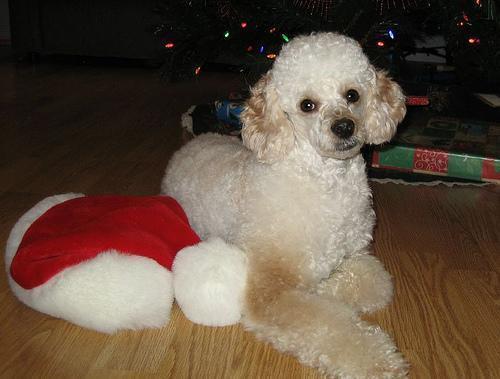
miniature_poodle